Edward Whymper

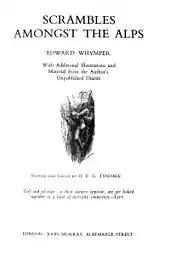
Title page of the 6th edition (1936) of "Scrambles amongst the Alps"

Professor John Tyndall and Whymper emulated each other in determined attempts to reach the summit of the Matterhorn by the south-western, or Italian, ridge. In 1865, Whymper, who had failed eight times already, attempted unsuccessfully to climb a couloir on the south-east face with Michel Croz. After Croz left for a prior engagement with Charles Hudson, Whymper was unable to secure the services of Val Tournanche guide Jean Antoine Carrel, and instead planned to try the eastern face with Lord Francis Douglas and the two Zermatt guides, Peter Taugwalder and his son of the same name.